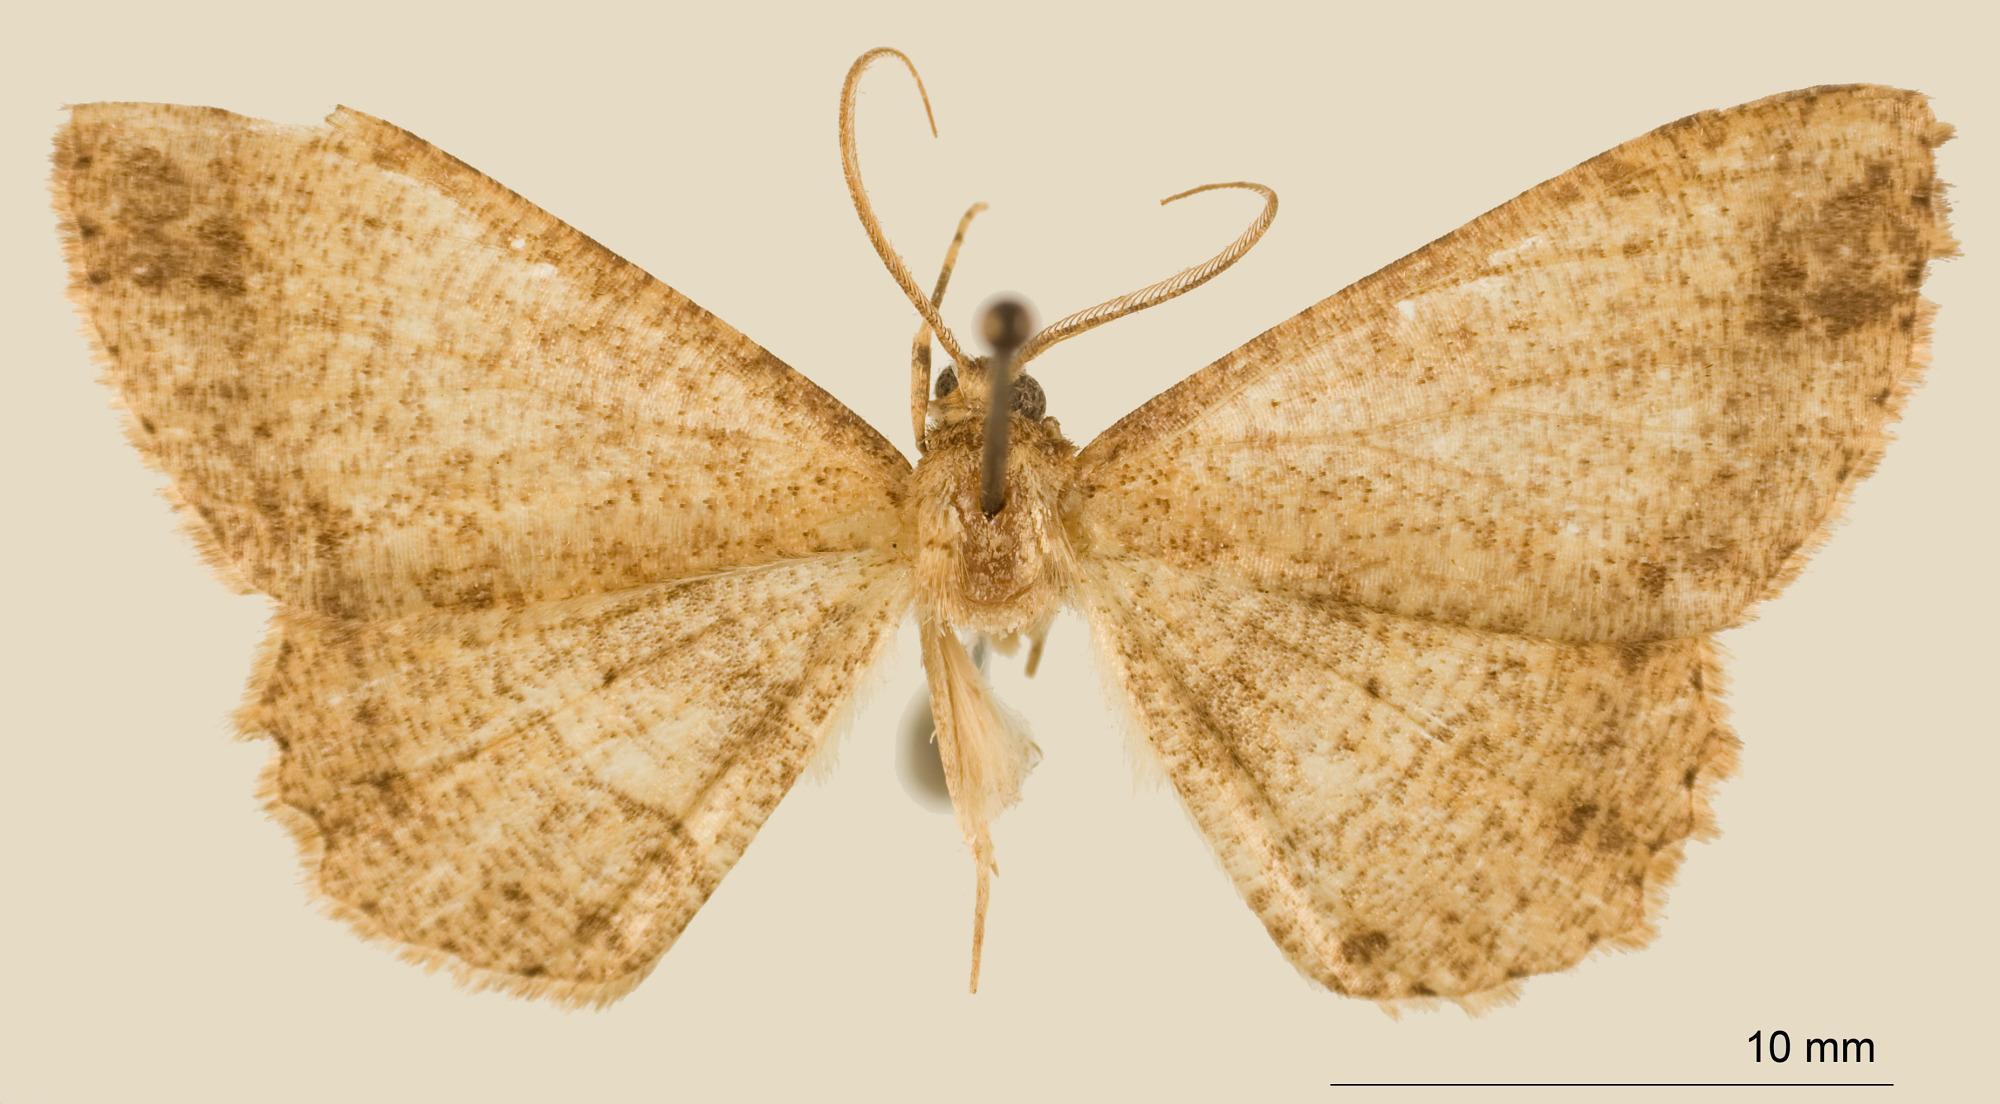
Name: Melanolophia penicilla
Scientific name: Melanolophia penicilla Rindge, 1964
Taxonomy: Animalia, Arthropoda, Insecta, Lepidoptera, Geometridae, Ennominae
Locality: Zamora, Ecuador, Ecuador